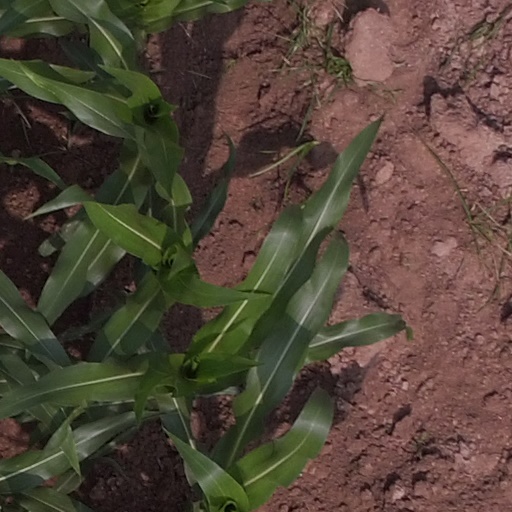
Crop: maize; corn